Peter Loves Mary

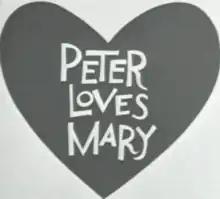

Peter Loves Mary is an American sitcom starring Peter Lind Hayes and Mary Healy which centers around a show-business couple and their family who move from New York City to the suburbs. Original episodes aired from 12 October 1960 until 31 May 1961.